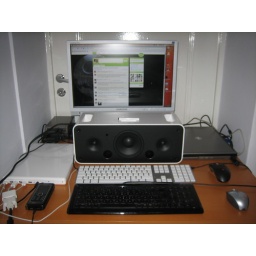
My home desk with a lot of stuff neatly arranged. Roll over for explanations.